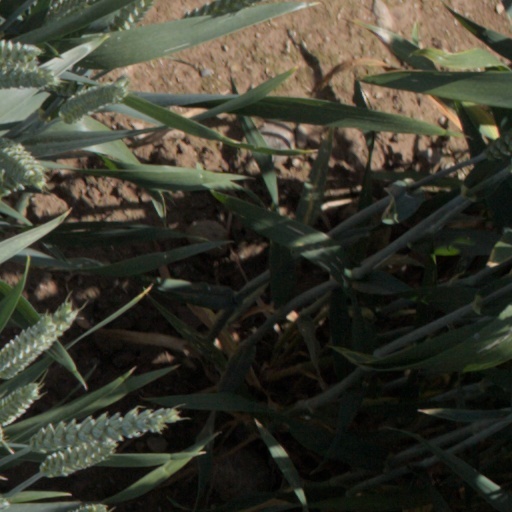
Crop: wheat